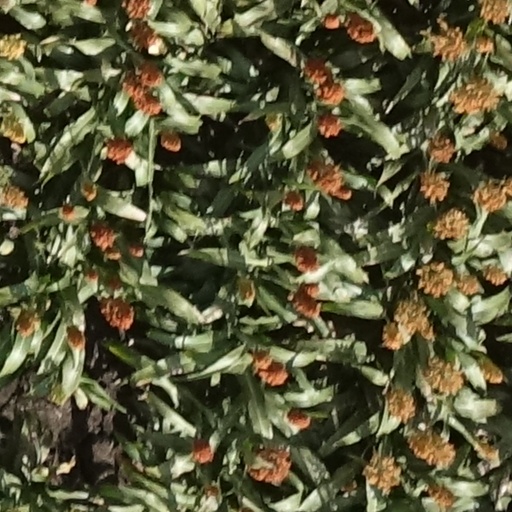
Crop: sorghum